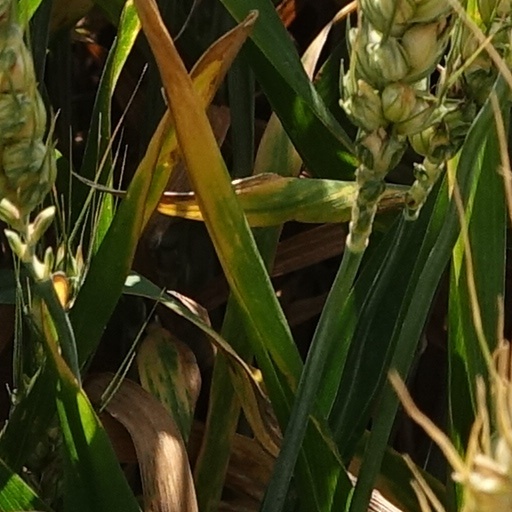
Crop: wheat